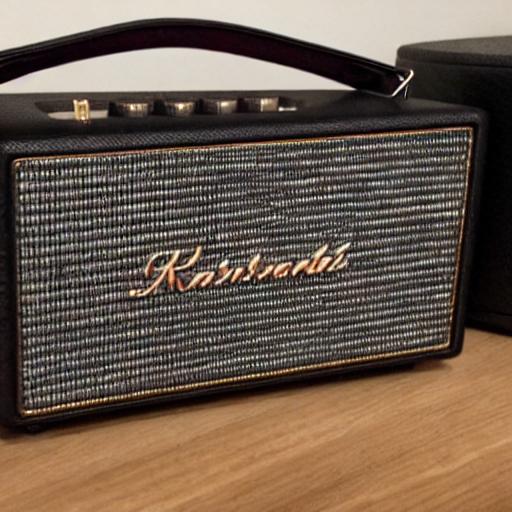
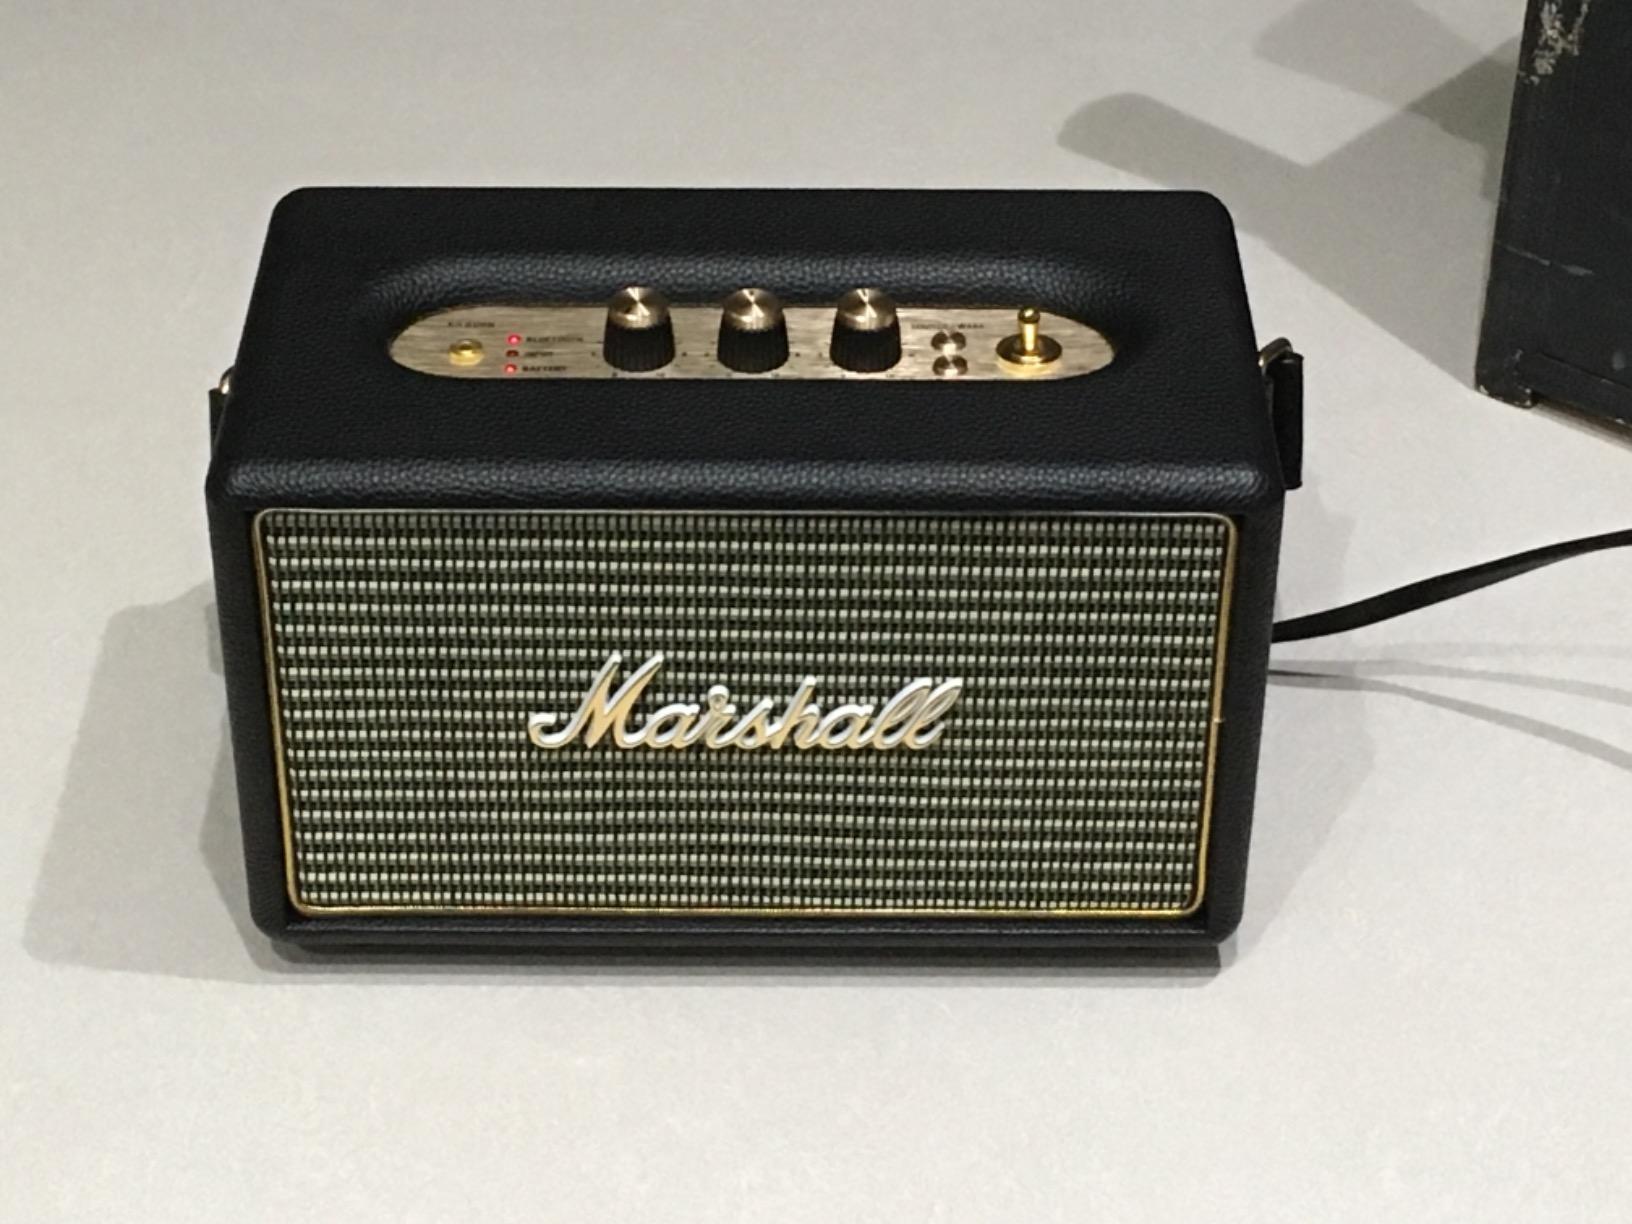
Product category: speaker
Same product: no